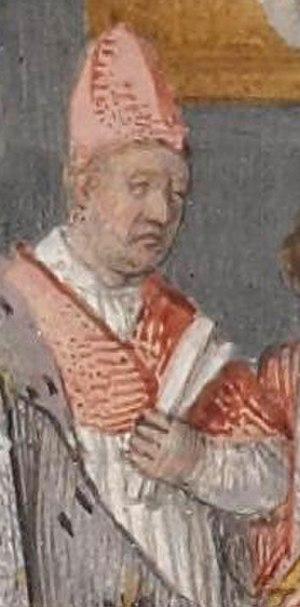
Représentation probable de Guy Bernard, évêque de Langres. Détail du frontispice des Statuts de l'ordre de Saint-Michel, exemplaire destiné à Louis XI.
Guy Bernard est un ecclésiastique qui fut évêque de Langres de 1453 à 1481.
Le château des Brétignolles est situé en Touraine dans la commune d'Anché dans le département d'Indre-et-Loire, il a été inscrit monument historique par arrêté le 14 septembre 1949.